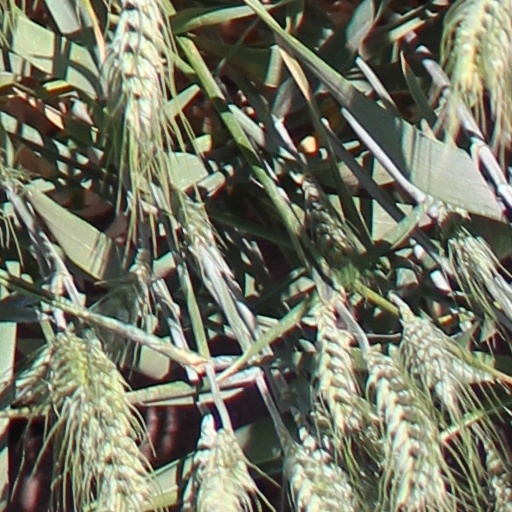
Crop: wheat